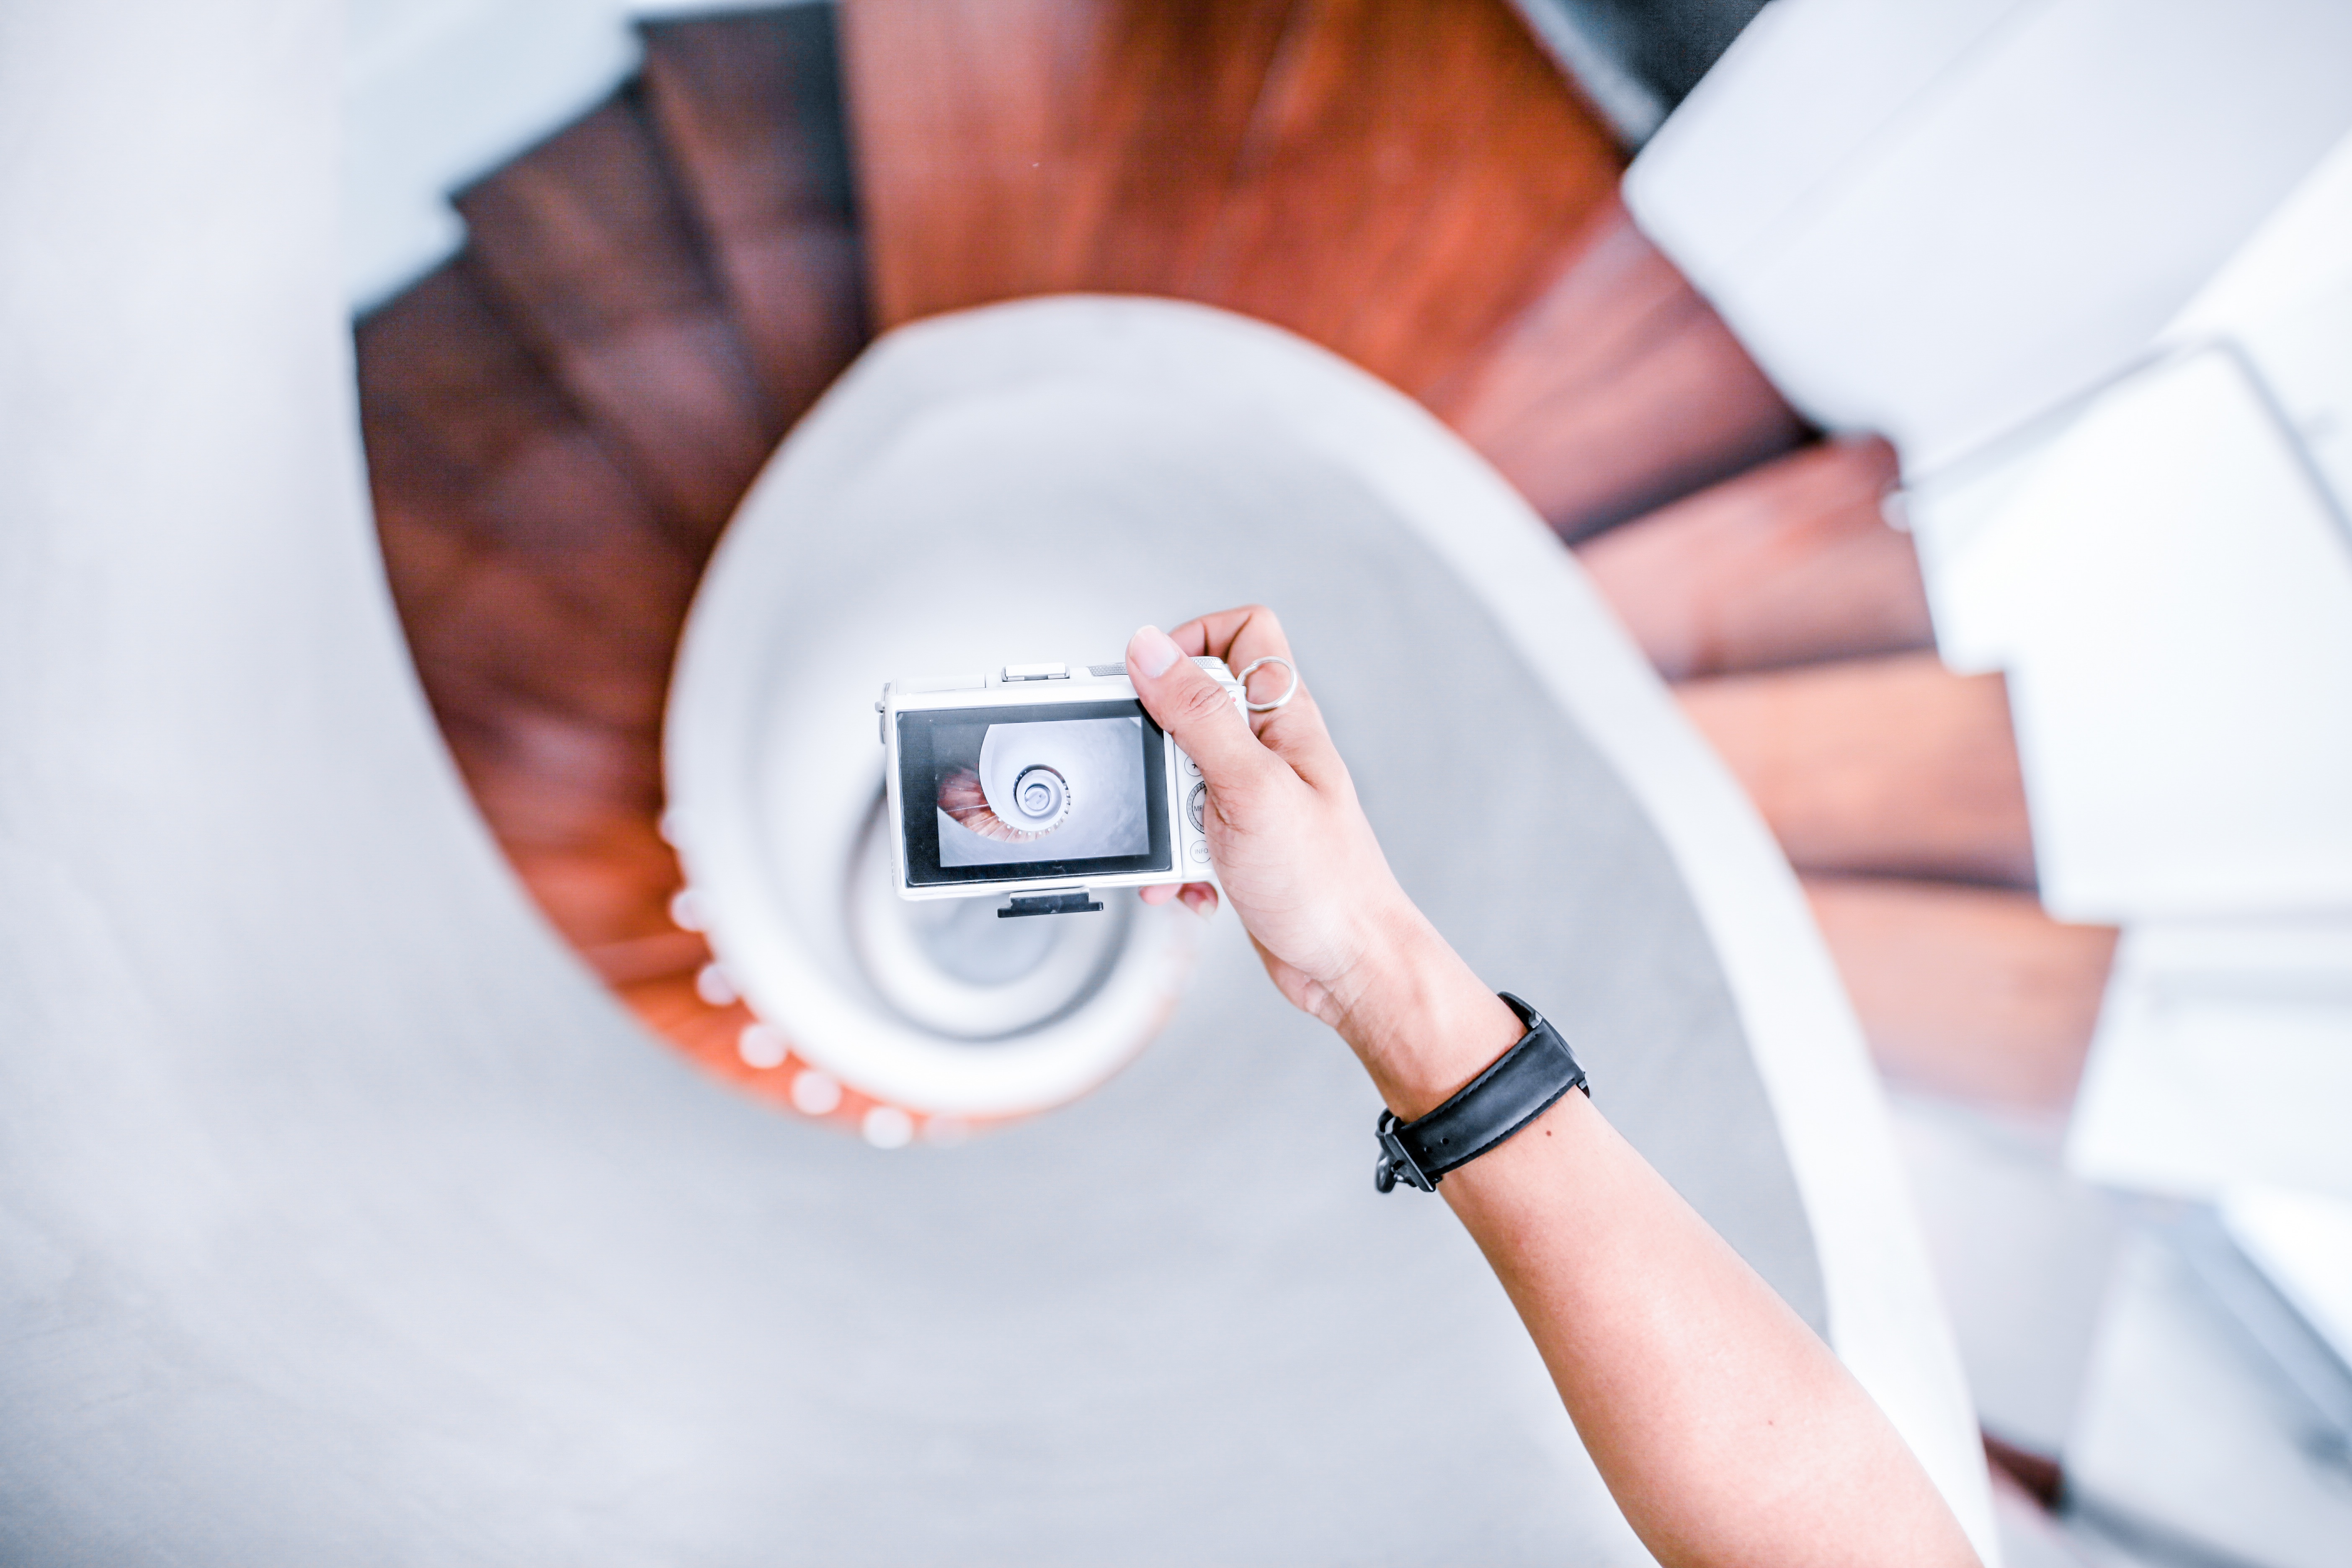
hand, photography, finger, gadget, ear, arm, close up, human body, organ, sense